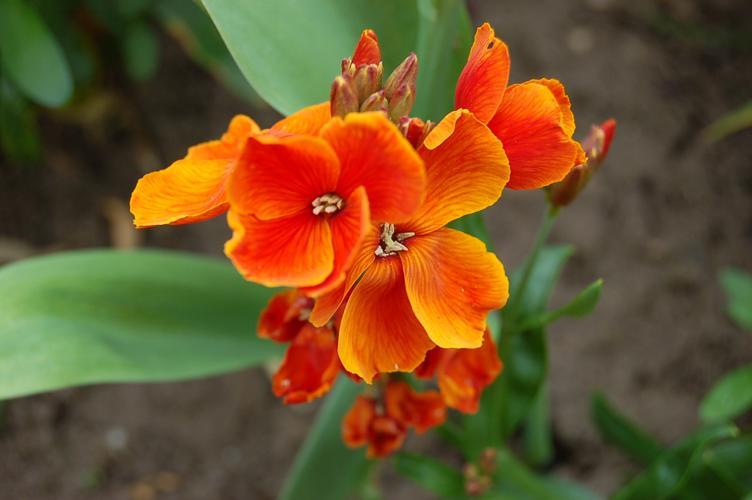
Label: wallflower